Hugh Beadle

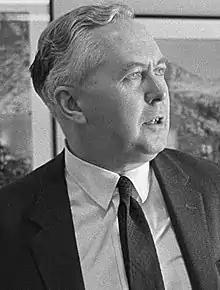
A portrait photograph of Harold Wilson.

Beadle filled the seat on the High Court bench vacated by Sir Robert Tredgold, who had just been appointed Chief Justice of Southern Rhodesia. Despite his close relationship with Huggins, Beadle had strong misgivings regarding Federation with Northern Rhodesia and Nyasaland, which became Huggins's flagship project. Beadle argued that since the British government would never devolve indigenous African affairs to Federal responsibility, native policy in the three territories would never be co-ordinated, meaning "the thing was bound to crash". Nevertheless, Huggins sent him to London in 1949 to discuss the legal problems of the proposed Federation with the British government. Beadle later expressed regrets that he had not played a bigger role in drawing up the constitution for the Federation, which was inaugurated as an indissoluble entity in 1953, following a mostly white referendum in Southern Rhodesia. Huggins spent three years as Federal Prime Minister before retiring in 1956. Whitehead became Prime Minister of Southern Rhodesia in 1958.